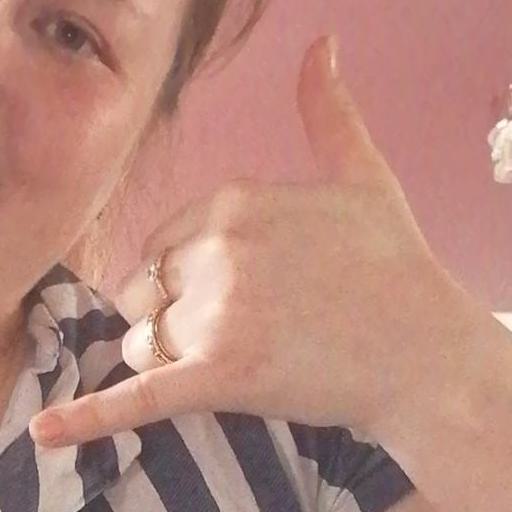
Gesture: call